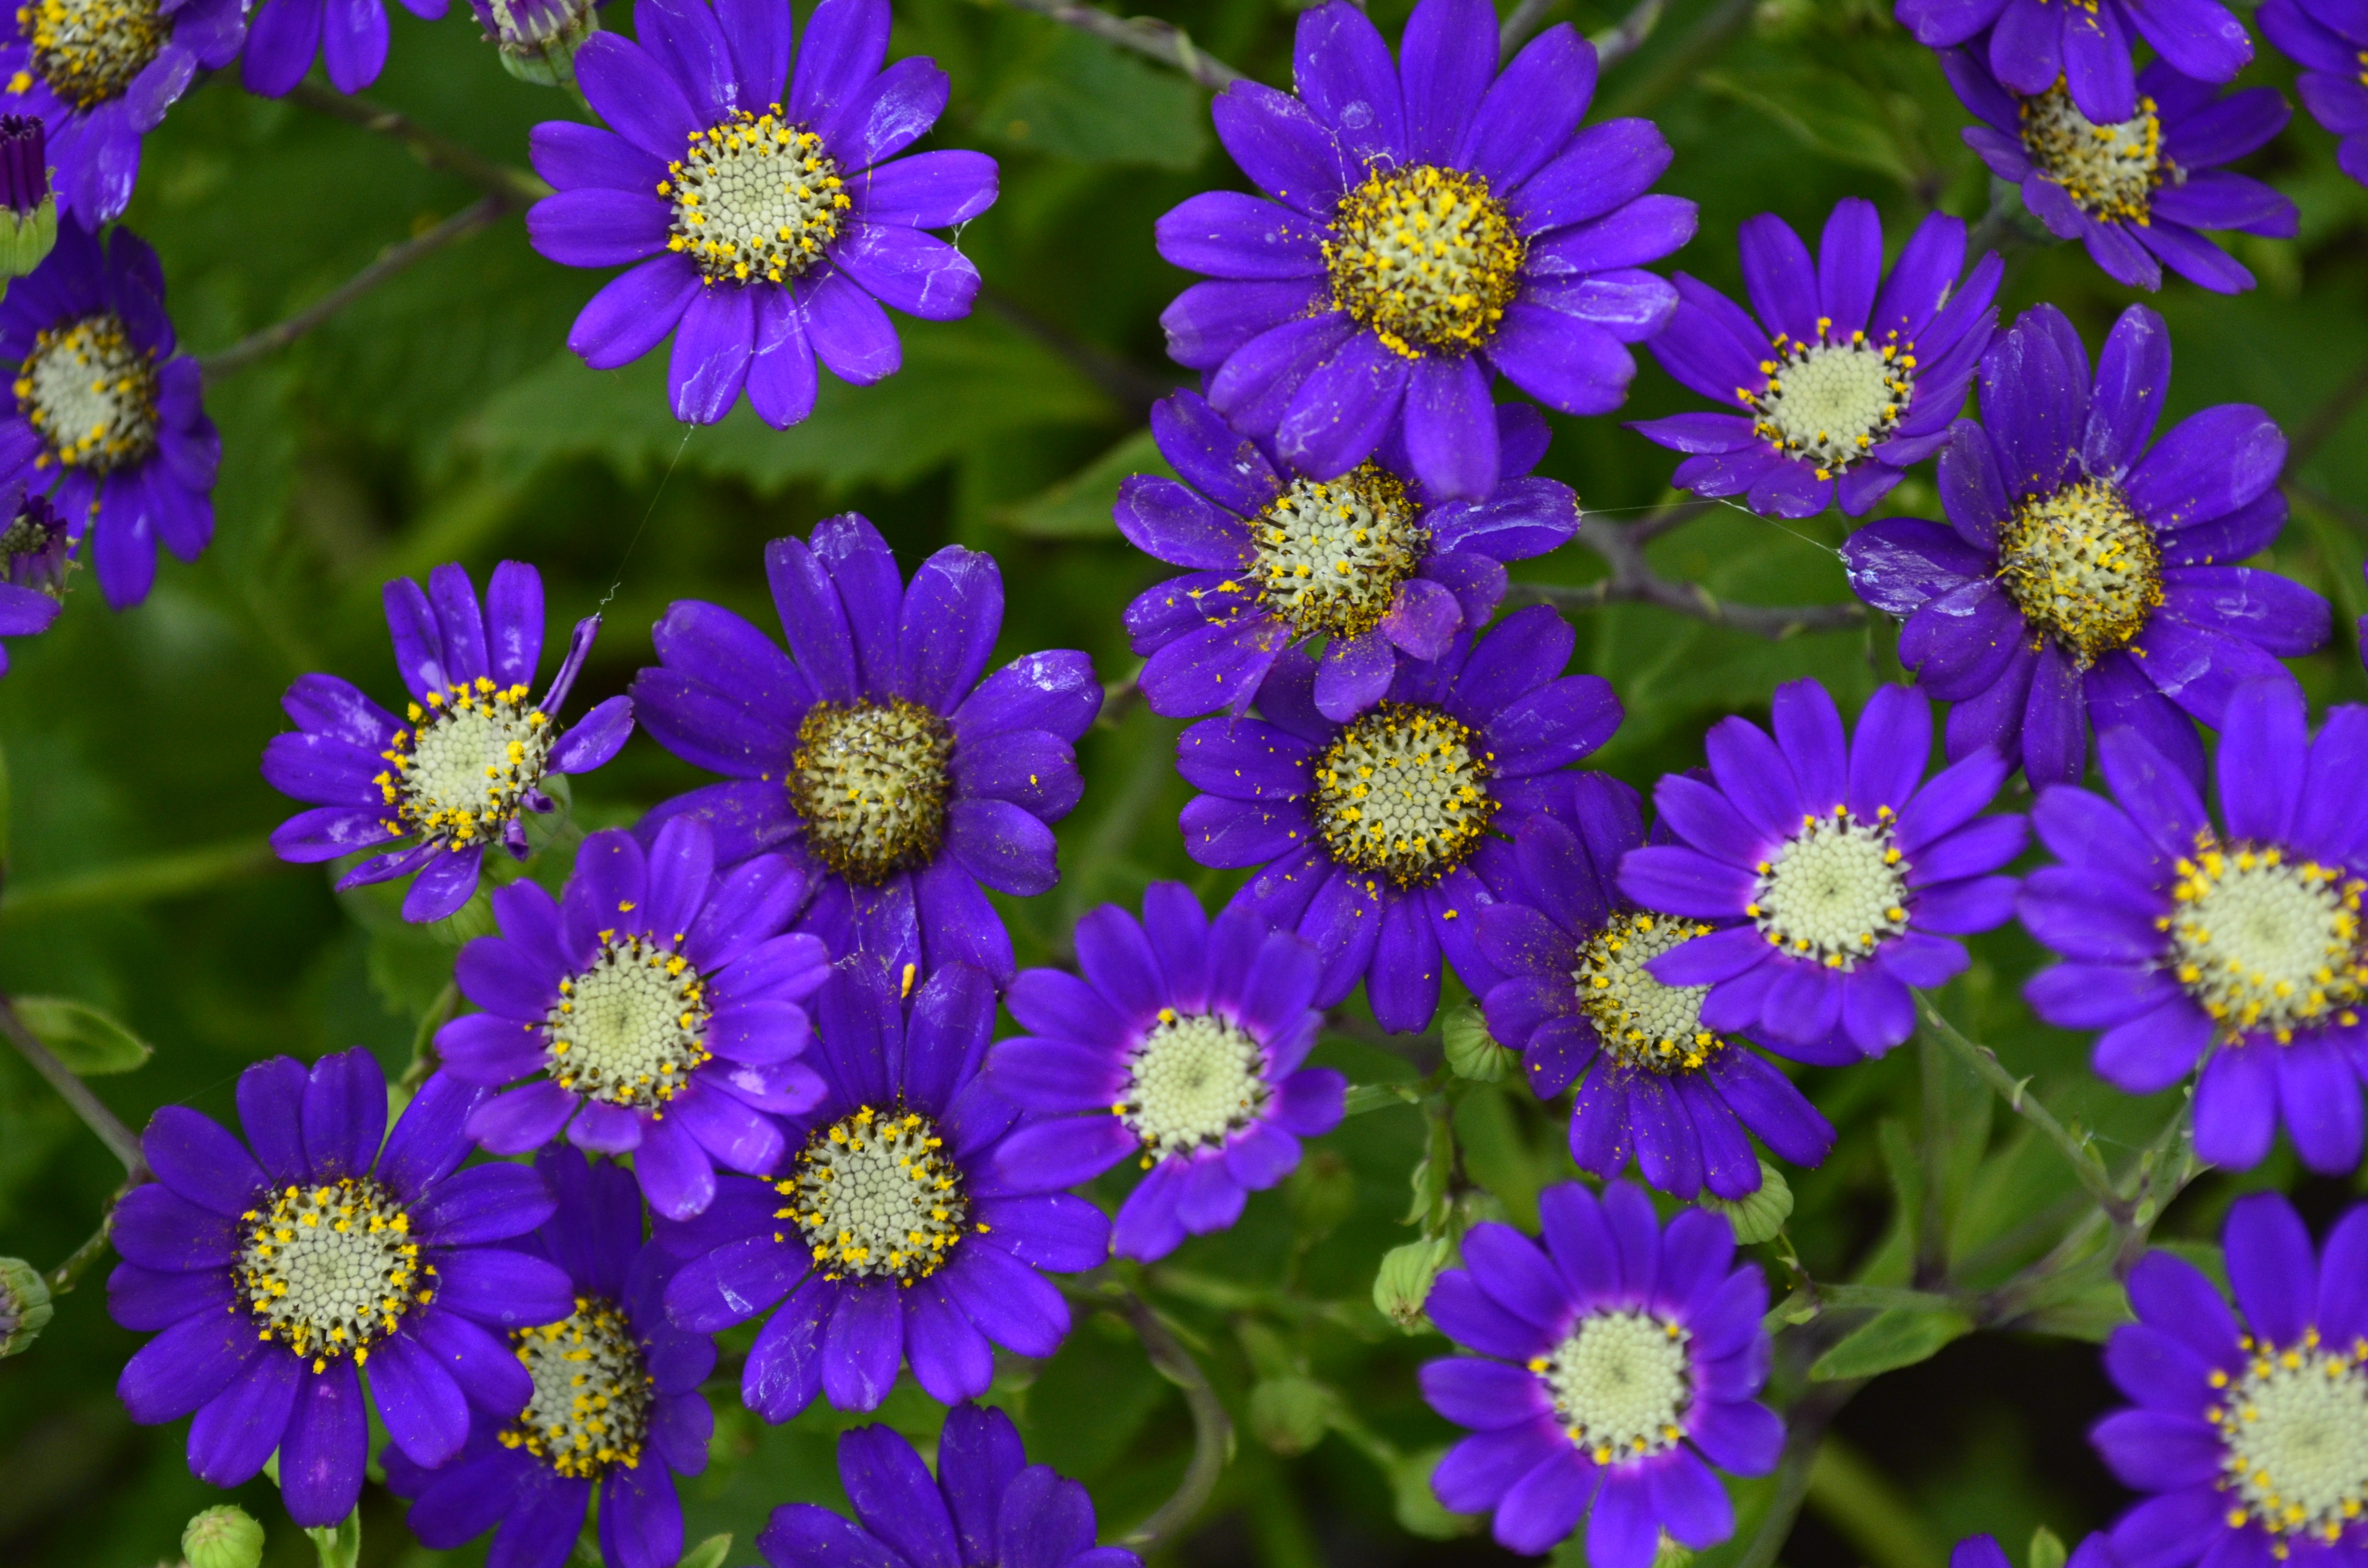
nature, plant, flower, flora, wildflower, flowers, violet, aster, flowering plant, daisy family, annual plant, land plant, marguerite daisy